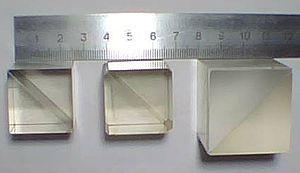
Un miroir semi-réfléchissant est un type de miroir dont la particularité est de ne réfléchir qu'une partie de la lumière qu'il reçoit, et de laisser passer l'autre partie. En d'autres termes, il sépare un rayon incident en deux flux lumineux, l'un réfléchi, l'autre réfracté.